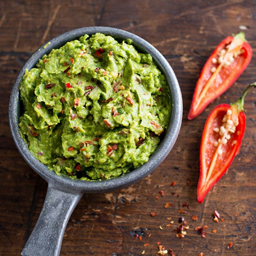
these fiery recipes will make you redder in the face than a missed field goal .